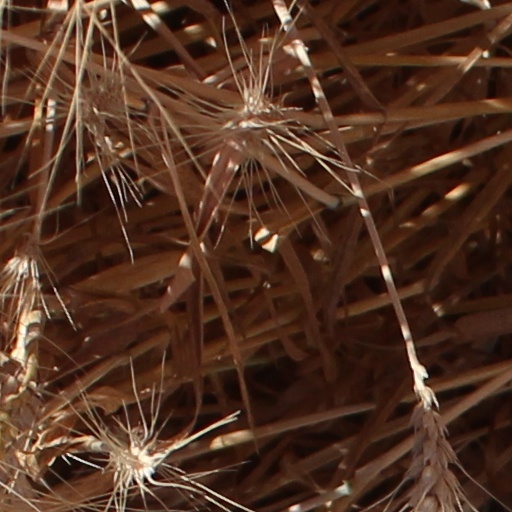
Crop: wheat